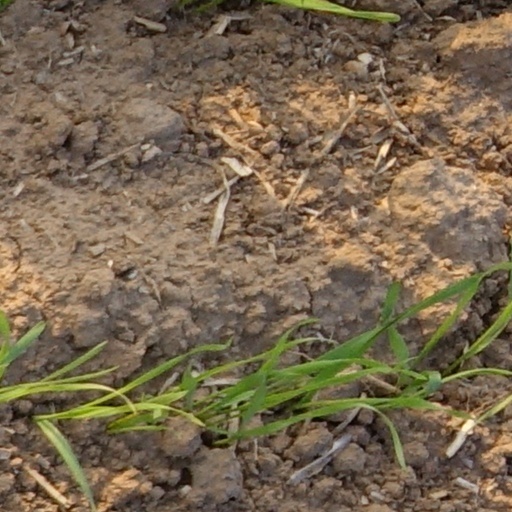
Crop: wheat